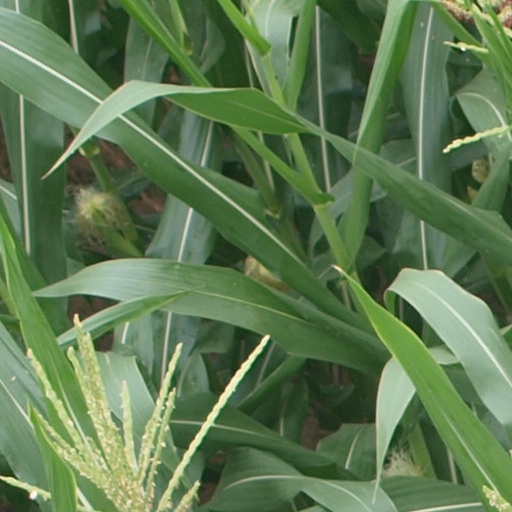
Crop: maize; corn